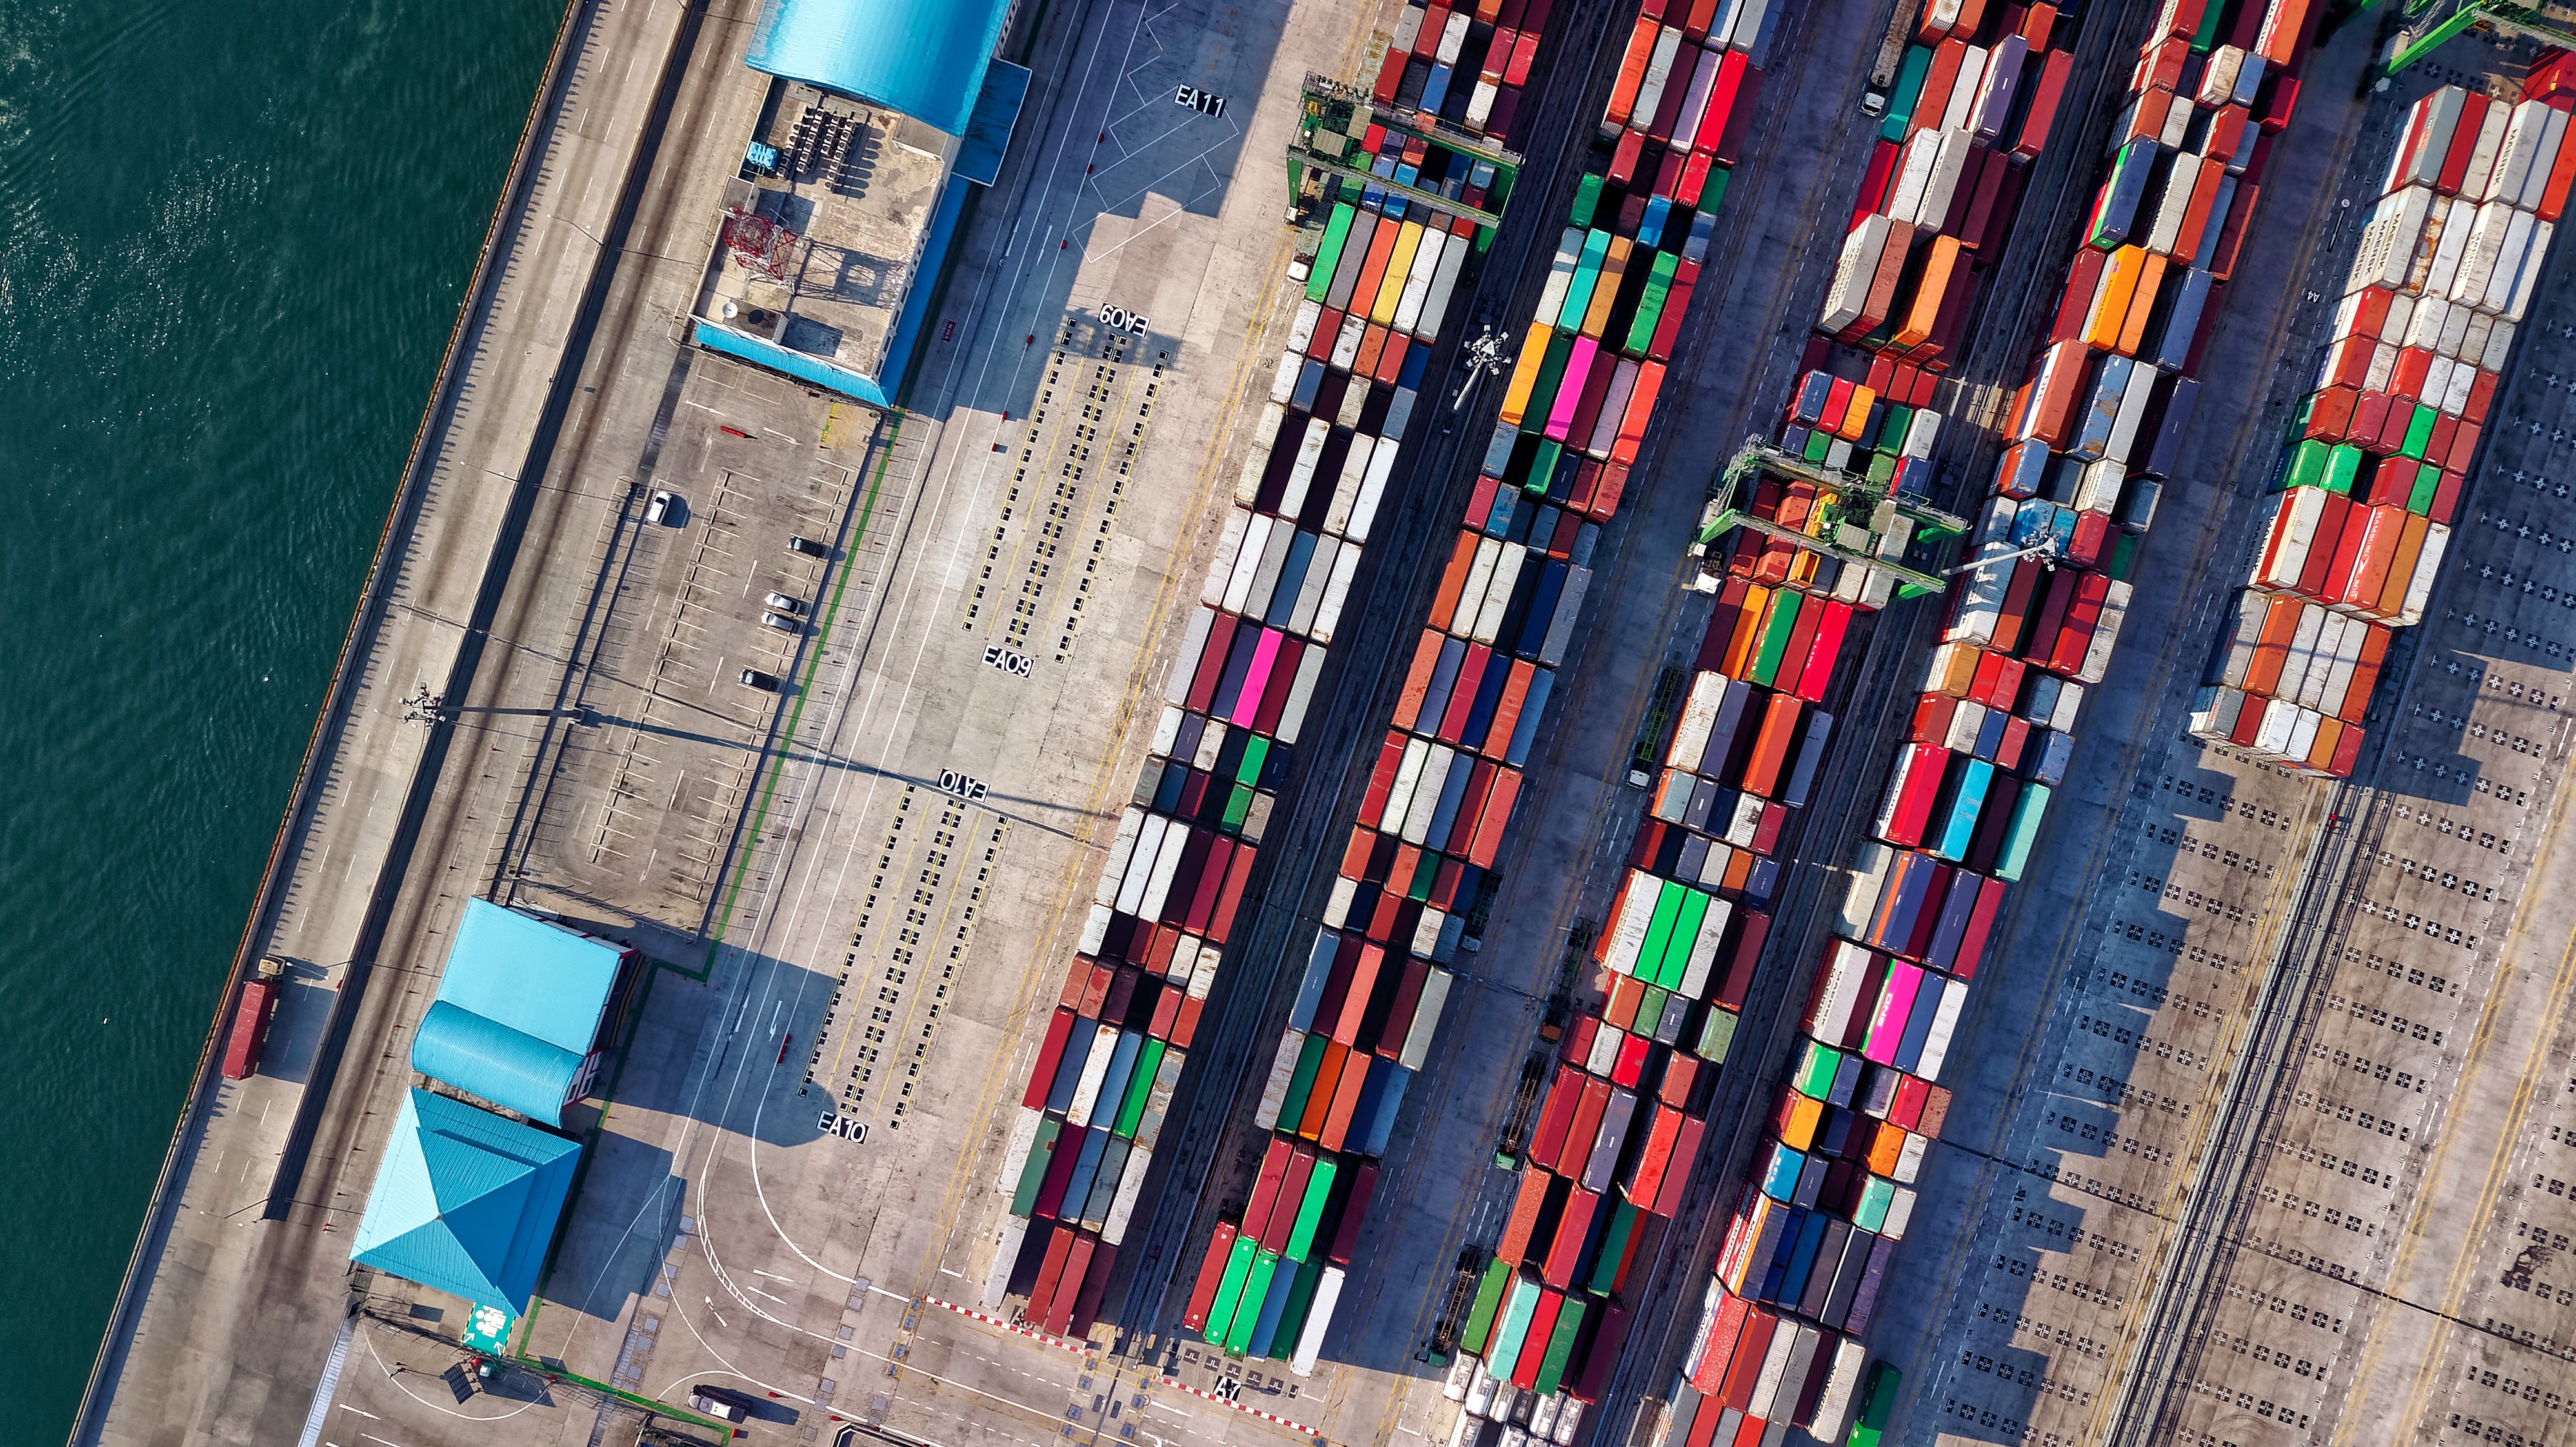
textile, photography, wood